Group B

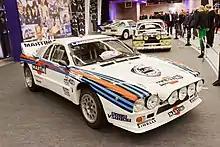

The existing Groups 1–4 were still permitted in the World Rally Championship during the first year of the new groups. Although some freshly homologated Group B cars were entered from the first round in Monte Carlo, no car from the group made podium at any of the season's 12 rallies.